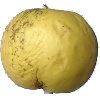
Label: golden_apple